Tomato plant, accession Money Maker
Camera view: bottom (45 deg); turntable rotation: 150 degrees
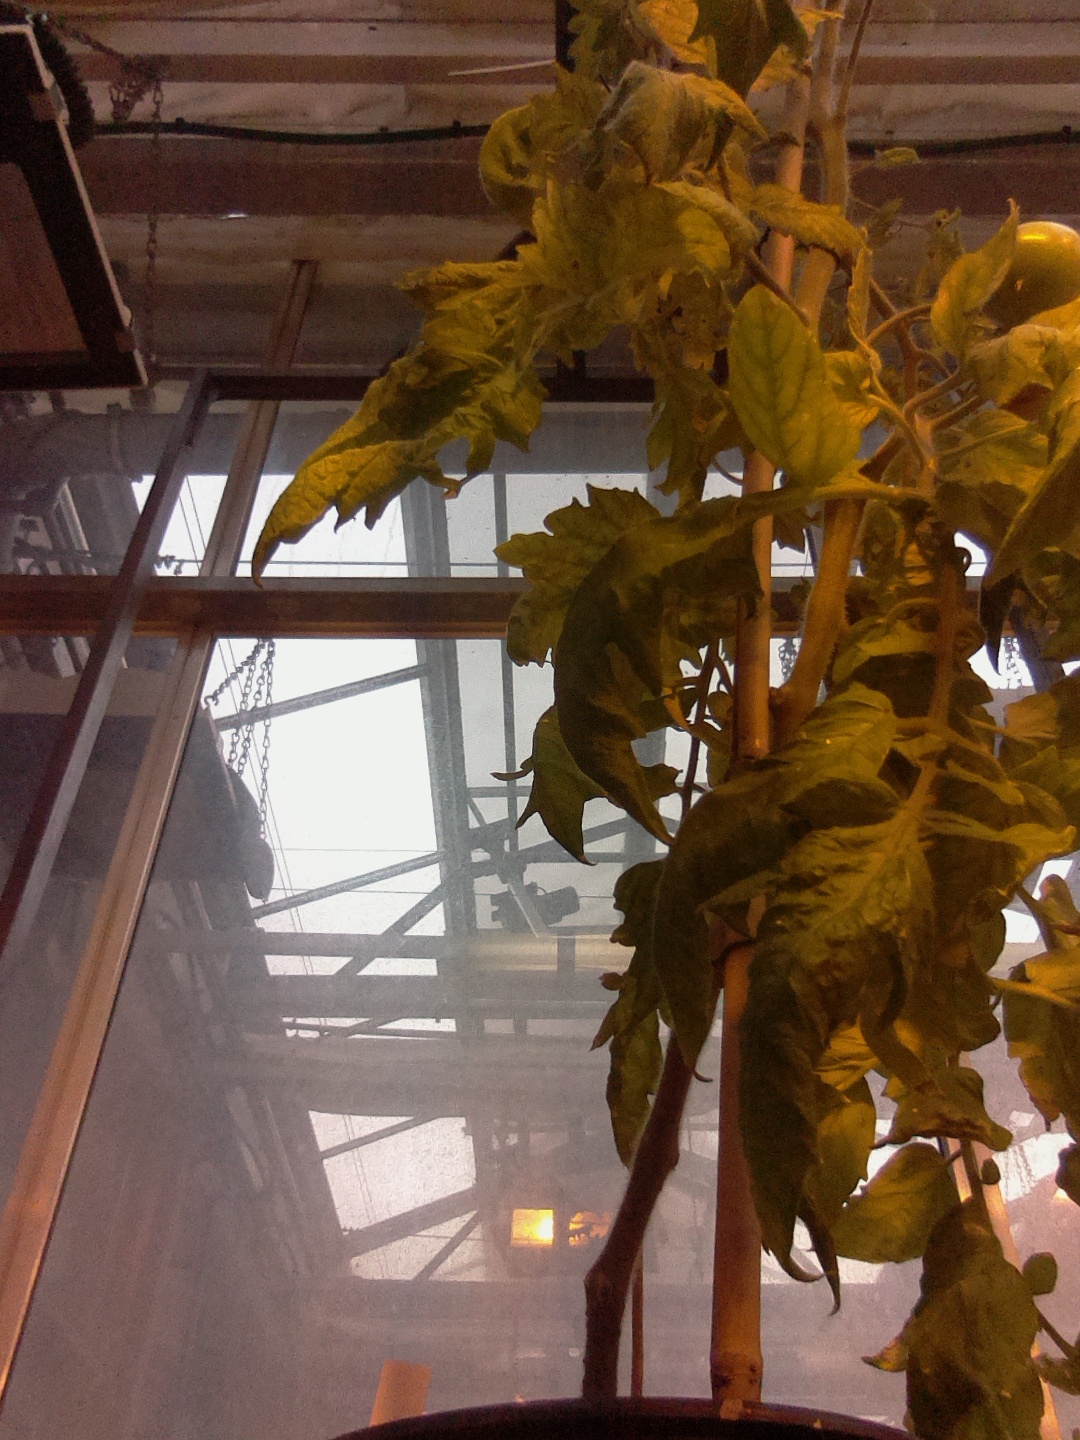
BBCH growth stage 81: 10%-20% of fruits show typical fully ripe color